Nemra (band)

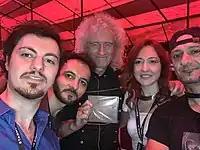
Nemra with guitarist Brian May, who gifted the band leader Van his six-pence guitar pick as a good luck charm for the band's career. (Starmus festival)

On September 7, Nemra opened the "Another World" concert program which was held within the framework of Starmus VI Armenia. The concert featured Brian May, Serj Tankian, Graham Gouldman, Derek Sherinyan and "Sons of Apollo", Montserrat Martin, as well as The Armenian National Philharmonic Orchestra.